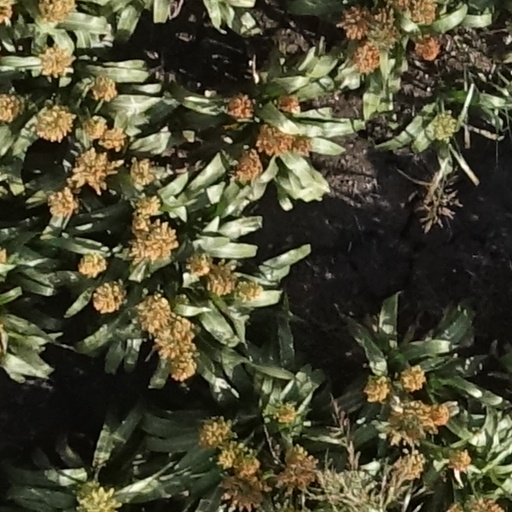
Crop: sorghum